Unconformity

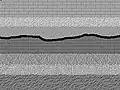
Disconformity

An unconformity is a buried erosional or non-depositional surface separating two rock masses or strata of different ages, indicating that sediment deposition was not continuous. In general, the older layer was exposed to erosion for an interval of time before deposition of the younger layer, but the term is used to describe any break in the sedimentary geologic record. The significance of angular unconformity (see below) was shown by James Hutton, who found examples of Hutton's Unconformity at Jedburgh in 1787 and at Siccar Point in Berwickshire in 1788, both in Scotland.